Thai cuisine

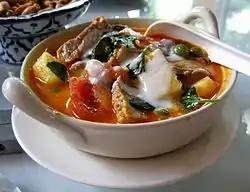
"Kaeng phet pet yang", a legacy of the palace cuisine of Ayutthaya

In addition to these regional cuisines, there is also Thai royal cuisine which can trace its history back to the cosmopolitan palace cuisine of the Ayutthaya kingdom (1351–1767 CE). Its refinement, cooking techniques, presentation, and use of ingredients were of great influence to the cuisine of the central Thai plains. Thai royal cuisine has been influenced by the Khmer royal cuisine through the Khmer palace cooks brought to the Ayutthaya Kingdom during its conquests of the Khmer Empire. Thai royal cuisine has become very well known from the Rattanakosin Era onwards.